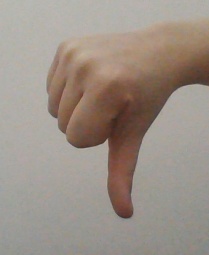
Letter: waw